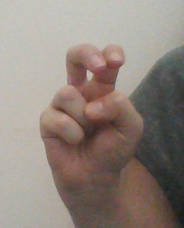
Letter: toot